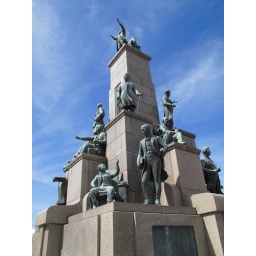
statue under the blue sky